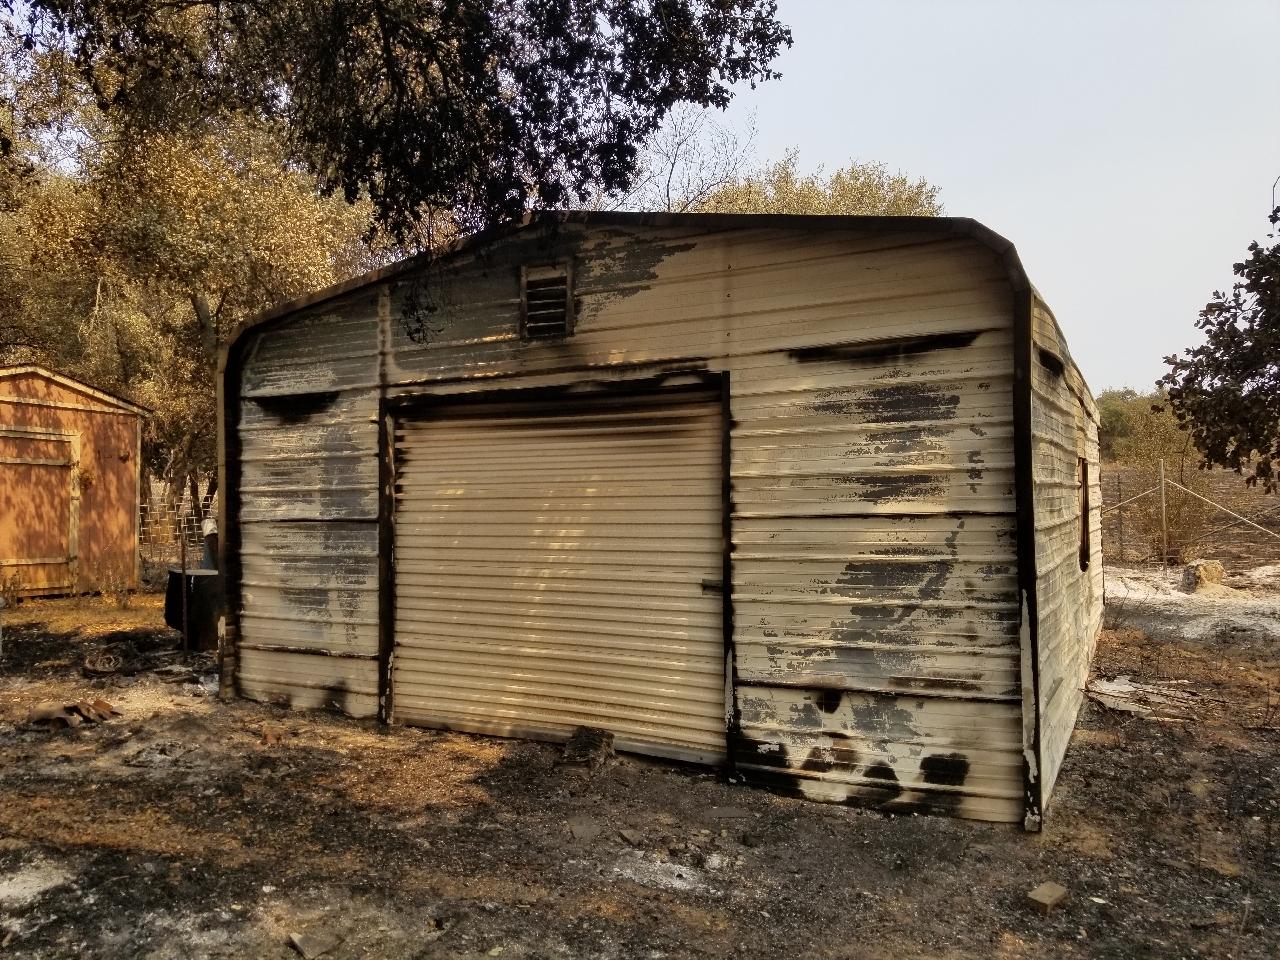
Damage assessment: destroyed